Sky position (RA, Dec in degrees): 201.041, 19.684
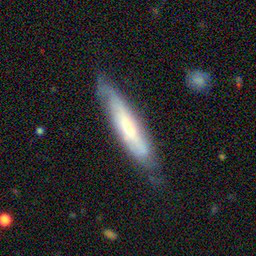
Galaxy morphology: Edge-on Galaxies without Bulge